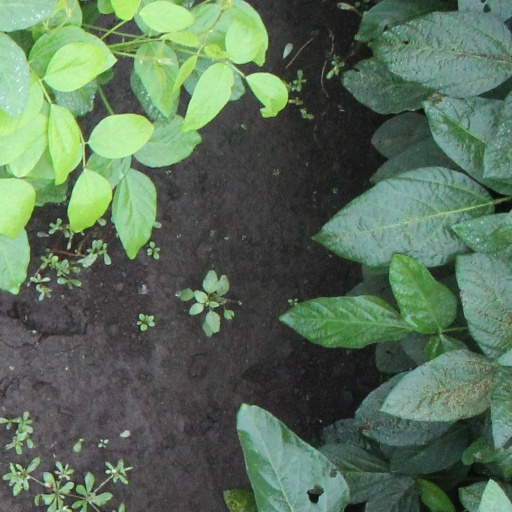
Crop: soybean